Wile Cup

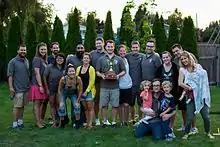
2014 Wile Cup participants

The second round would be competed in Rhododendron Wood, a forested area on the UBC campus, near Wile Cup namesake Daryl Wile's residence. The Wood was very suitable for extreme croquet, as it blended flat terrain with tree-base obstacles. Bank shots, log ramps, and ground mulch makes the extreme round unpredictably fun and frustrating, depending on who you ask! Despite the efforts of the course designers, the first match of the second round proved time-consuming. As a result, the layout was amended for the second and third matches. In addition, two competitors dropped out, thereby creating an unbalanced table and an uncertain procedure of final round qualification.